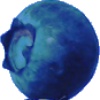
Label: huckleberry